Mansur al-Atrash

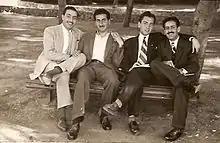
Hasan Mraywed and Mansour al-Atrash at the American University of Beirut in the 1940s

Atrash was born 3 February 1925 in the Druze community of al-Qurayya in Jabal al-Druze (Jabal al-Arab), months before the Great Syrian Revolt, which was launched and led by his father Sultan al-Atrash. At the time, the Jabal al-Druze area constituted an autonomous zone (existing between 1922 and 1936) within the French Mandate of Syria (established in 1920). Tensions between the Druze and the French authorities stemmed from a number of reasons, particularly what the local Druze leaders saw as French encroachment into their domestic affairs and self-governance. The revolt began in the summer of 1925 and had soon spread throughout Syria, ending with the military defeat of Syrian rebels in 1927 and the self-imposed exile of Sultan to Transjordan after the Mandatory authorities issued a warrant for his arrest. He returned in 1937 after being pardoned by the authorities.